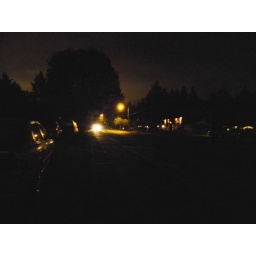
car light, street light, all in night life